Thayikkundam River

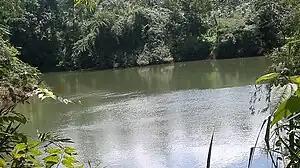
Thayikkundam river

Thayikkundam River also known as Thayikkundam Puzha is a part of Valapattanam River, the largest river in the Kannur district, located in the South Indian state of Kerala. This river starts from the Western Ghats and joins the Arabian Sea. The river enters Kerala near Nuchiyadu and flows through Thayikkundam. Thayikkundam river is the major source of irrigation water for Ulikkal, Padiyoor-Kalliad and Payyavoor Panchayaths. Thayikkundam river is the waterway very commonly used to transport woods to Valapattanam from different parts near this river. The greenery in both sides of this river is the specialty of this river.